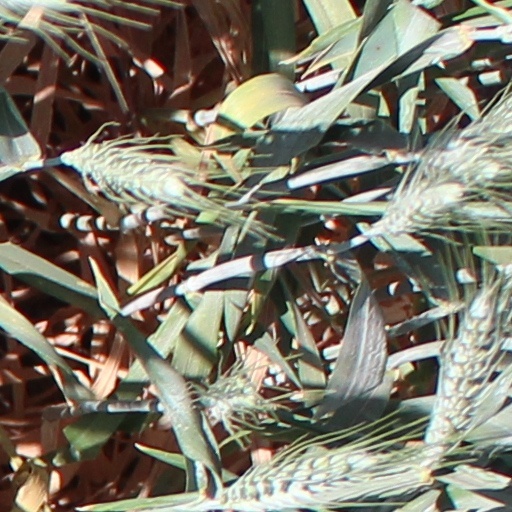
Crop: wheat